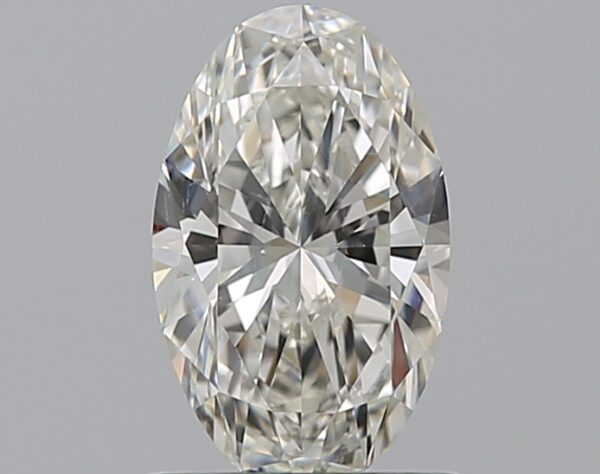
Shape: oval
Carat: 0.76
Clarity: SI1
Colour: H
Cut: EX
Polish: EX
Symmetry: VG
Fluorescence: N
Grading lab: GIA
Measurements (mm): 7.93 x 4.85 x 3.05